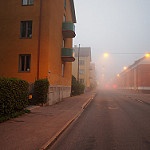
Scene: Outdoor